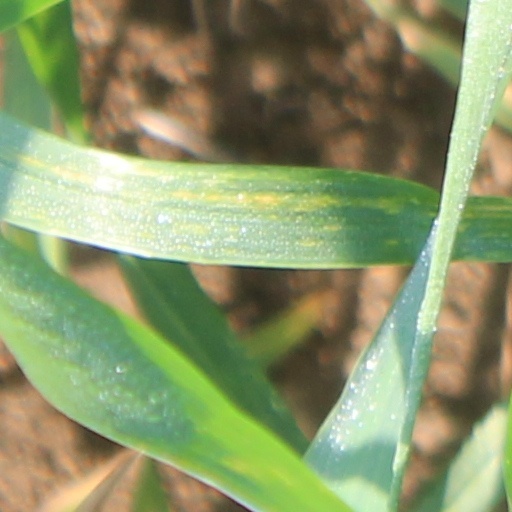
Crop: wheat